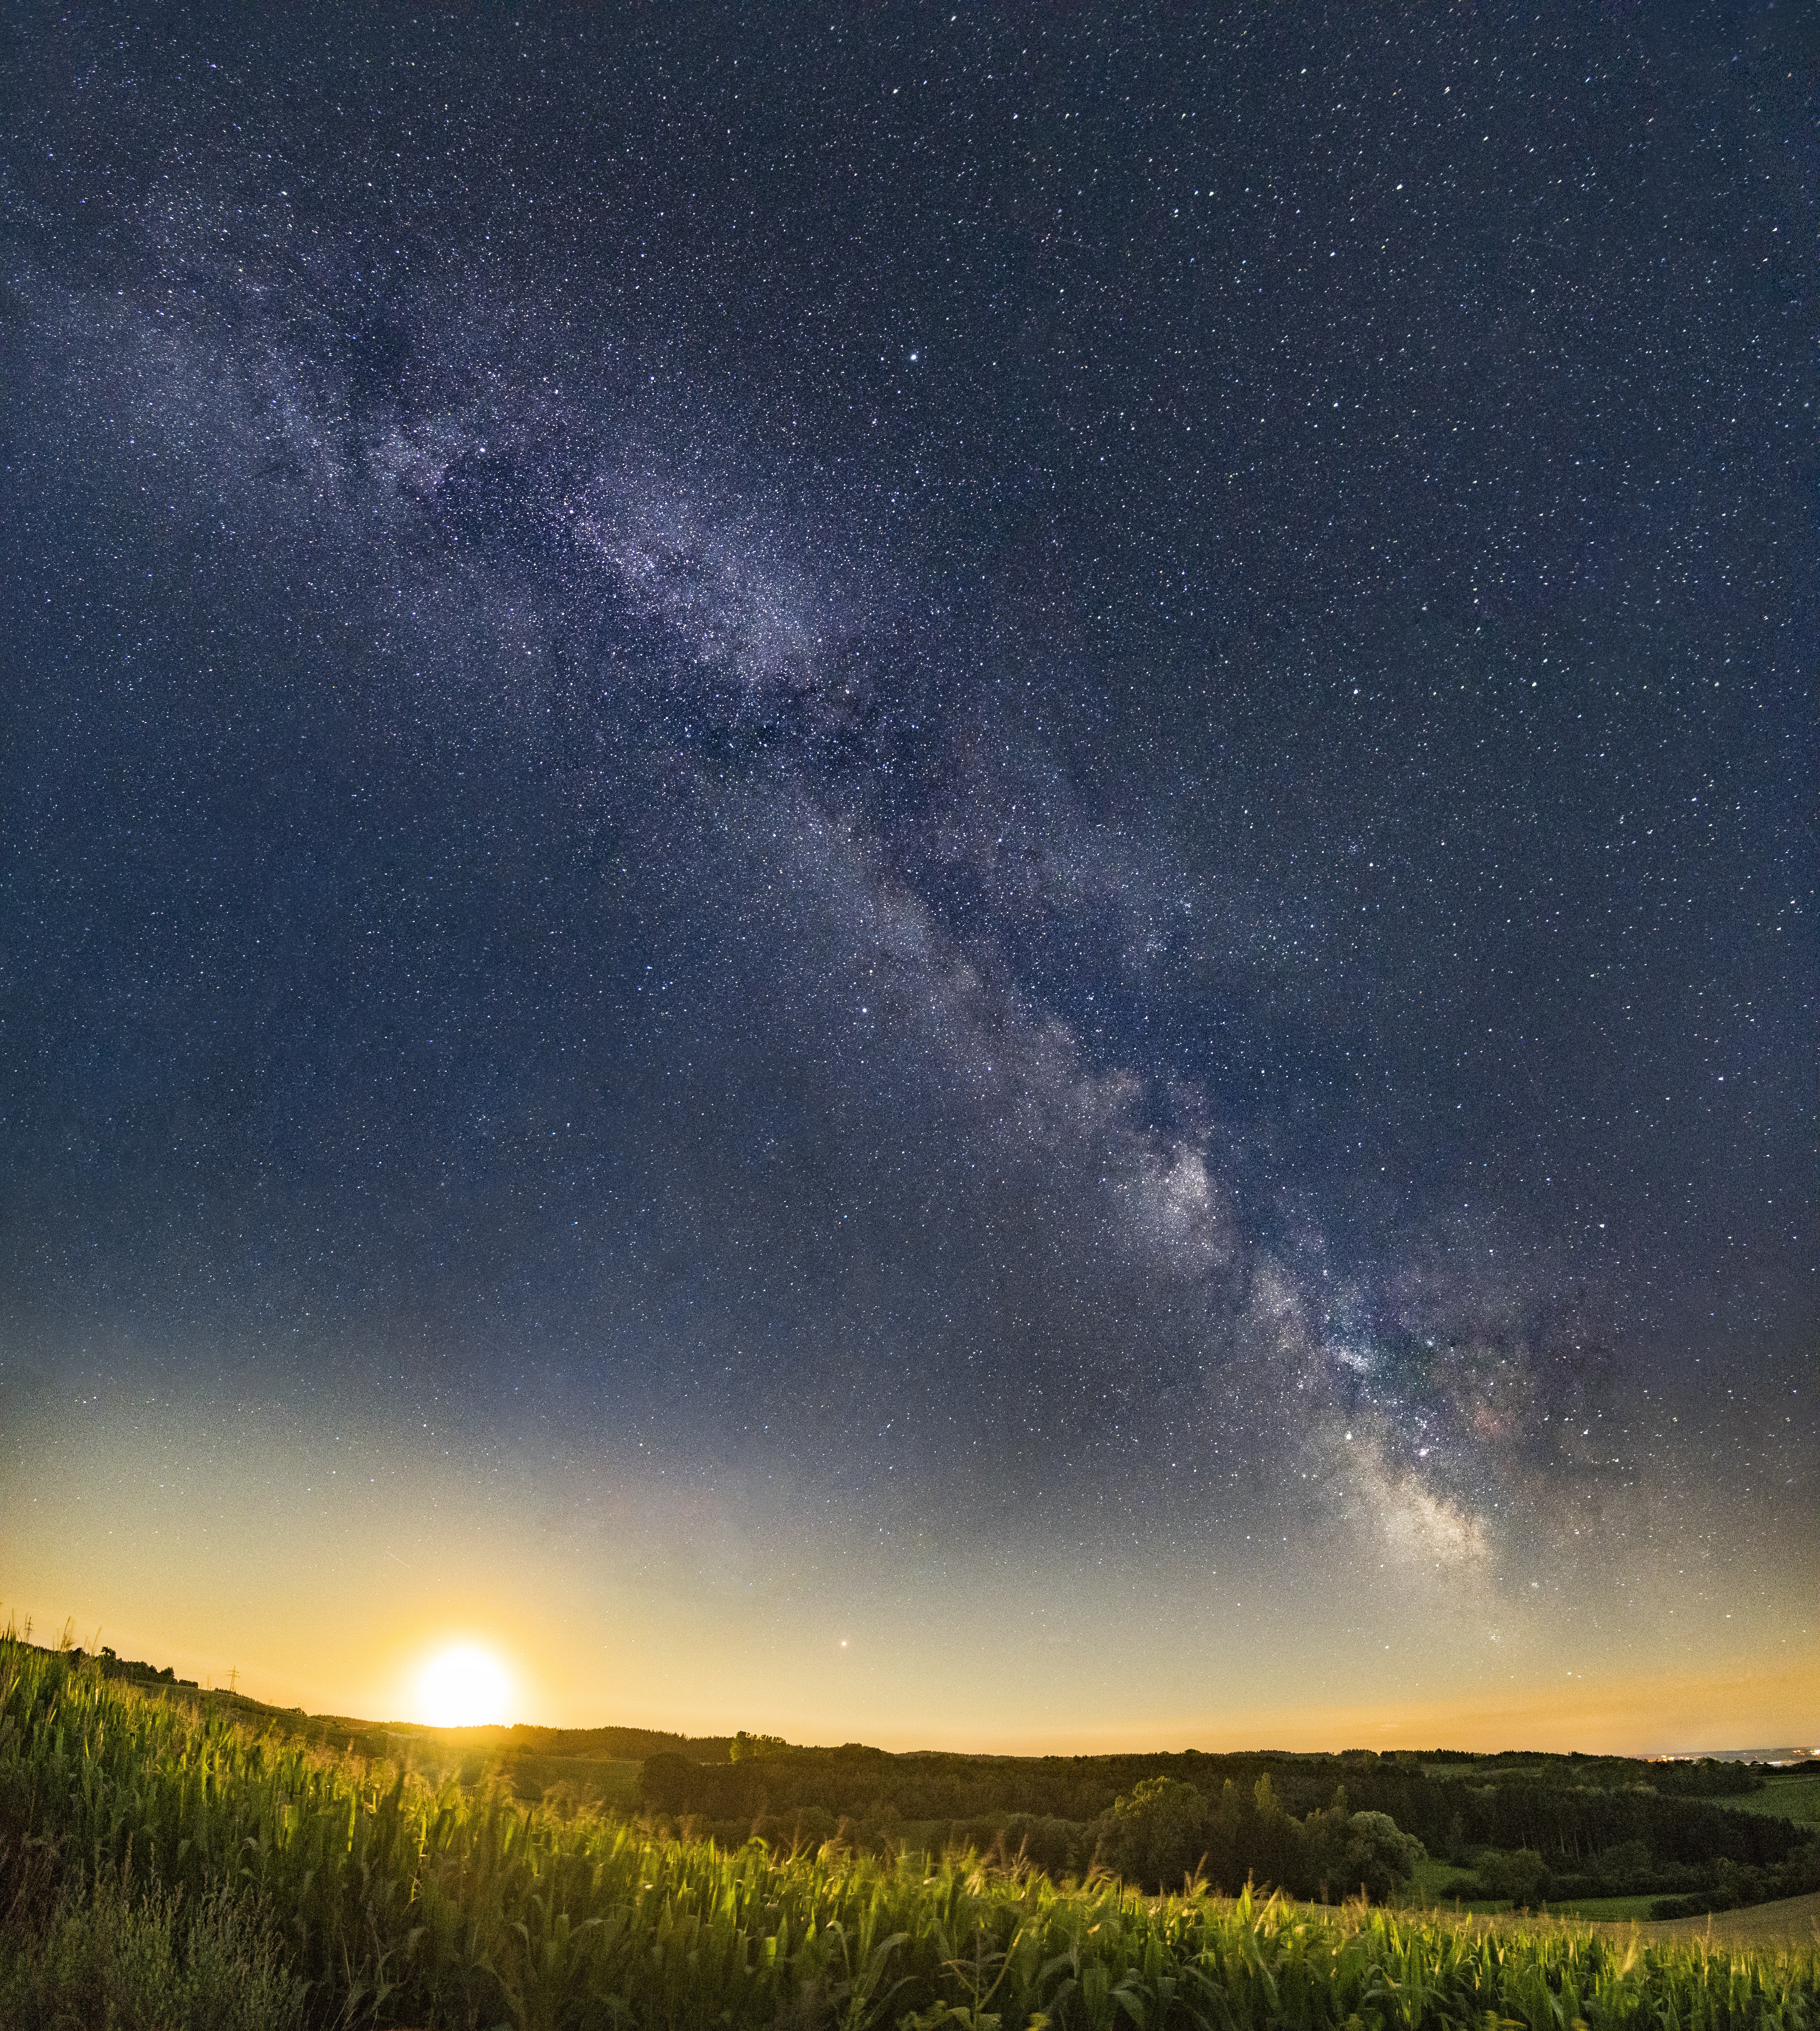
moonrise, milky way, moon, star, night, starry sky, long exposure, astronomy, sky, fog, universe, galaxies, constellation, dark, space, cosmos, infinity, night sky, mood, background image, wallpaper, nature, mystical, atmosphere, horizon, astronomical object, galaxy, dawn, landscape, outer space, tree, highland, meteorological phenomenon, cloud, computer wallpaper, evening, meadow, midnight, grass, field